Royal Porcelain Factory, Berlin

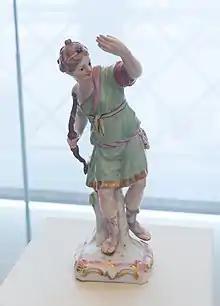
"Diana" figure, modelled by Wilhelm Christian Meyer, 1769

Before KPM was founded, two attempts had already been made to establish a porcelain manufactory in Berlin. In 1751, the Berlin wool manufacturer Wilhelm Caspar Wegely was granted the royal privilege to set up a porcelain manufactory in Berlin. Furthermore, Frederick II of Prussia granted him exemption from duties for the import of essential materials and assured him of the exclusion of all competition.